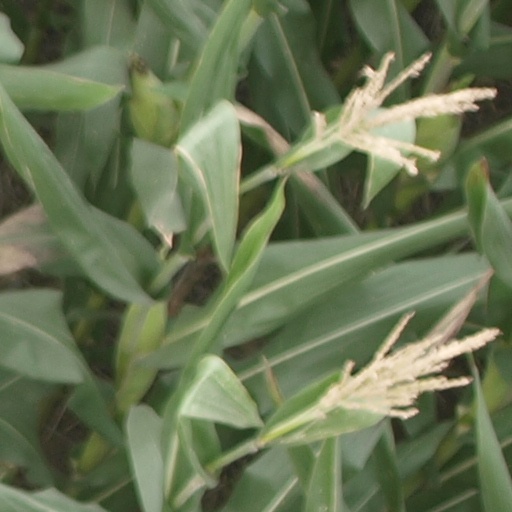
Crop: maize; corn